Academic fencing

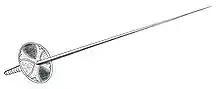
small sword, derived from the French foil

The foil was invented in France as a training weapon in the middle of the 18th century to practice fast and elegant thrust fencing. Fencers blunted the point by wrapping a foil around the blade or fastening a knob on the point ("blossom"). In addition to practising, some fencers took away the protection and used the sharp foil for duels. German students took up that practice and developed the ("Parisian") thrusting small sword for the ("thrusting mensur"). After the dress sword was abolished, the became the only weapon for academic thrust fencing in Germany.